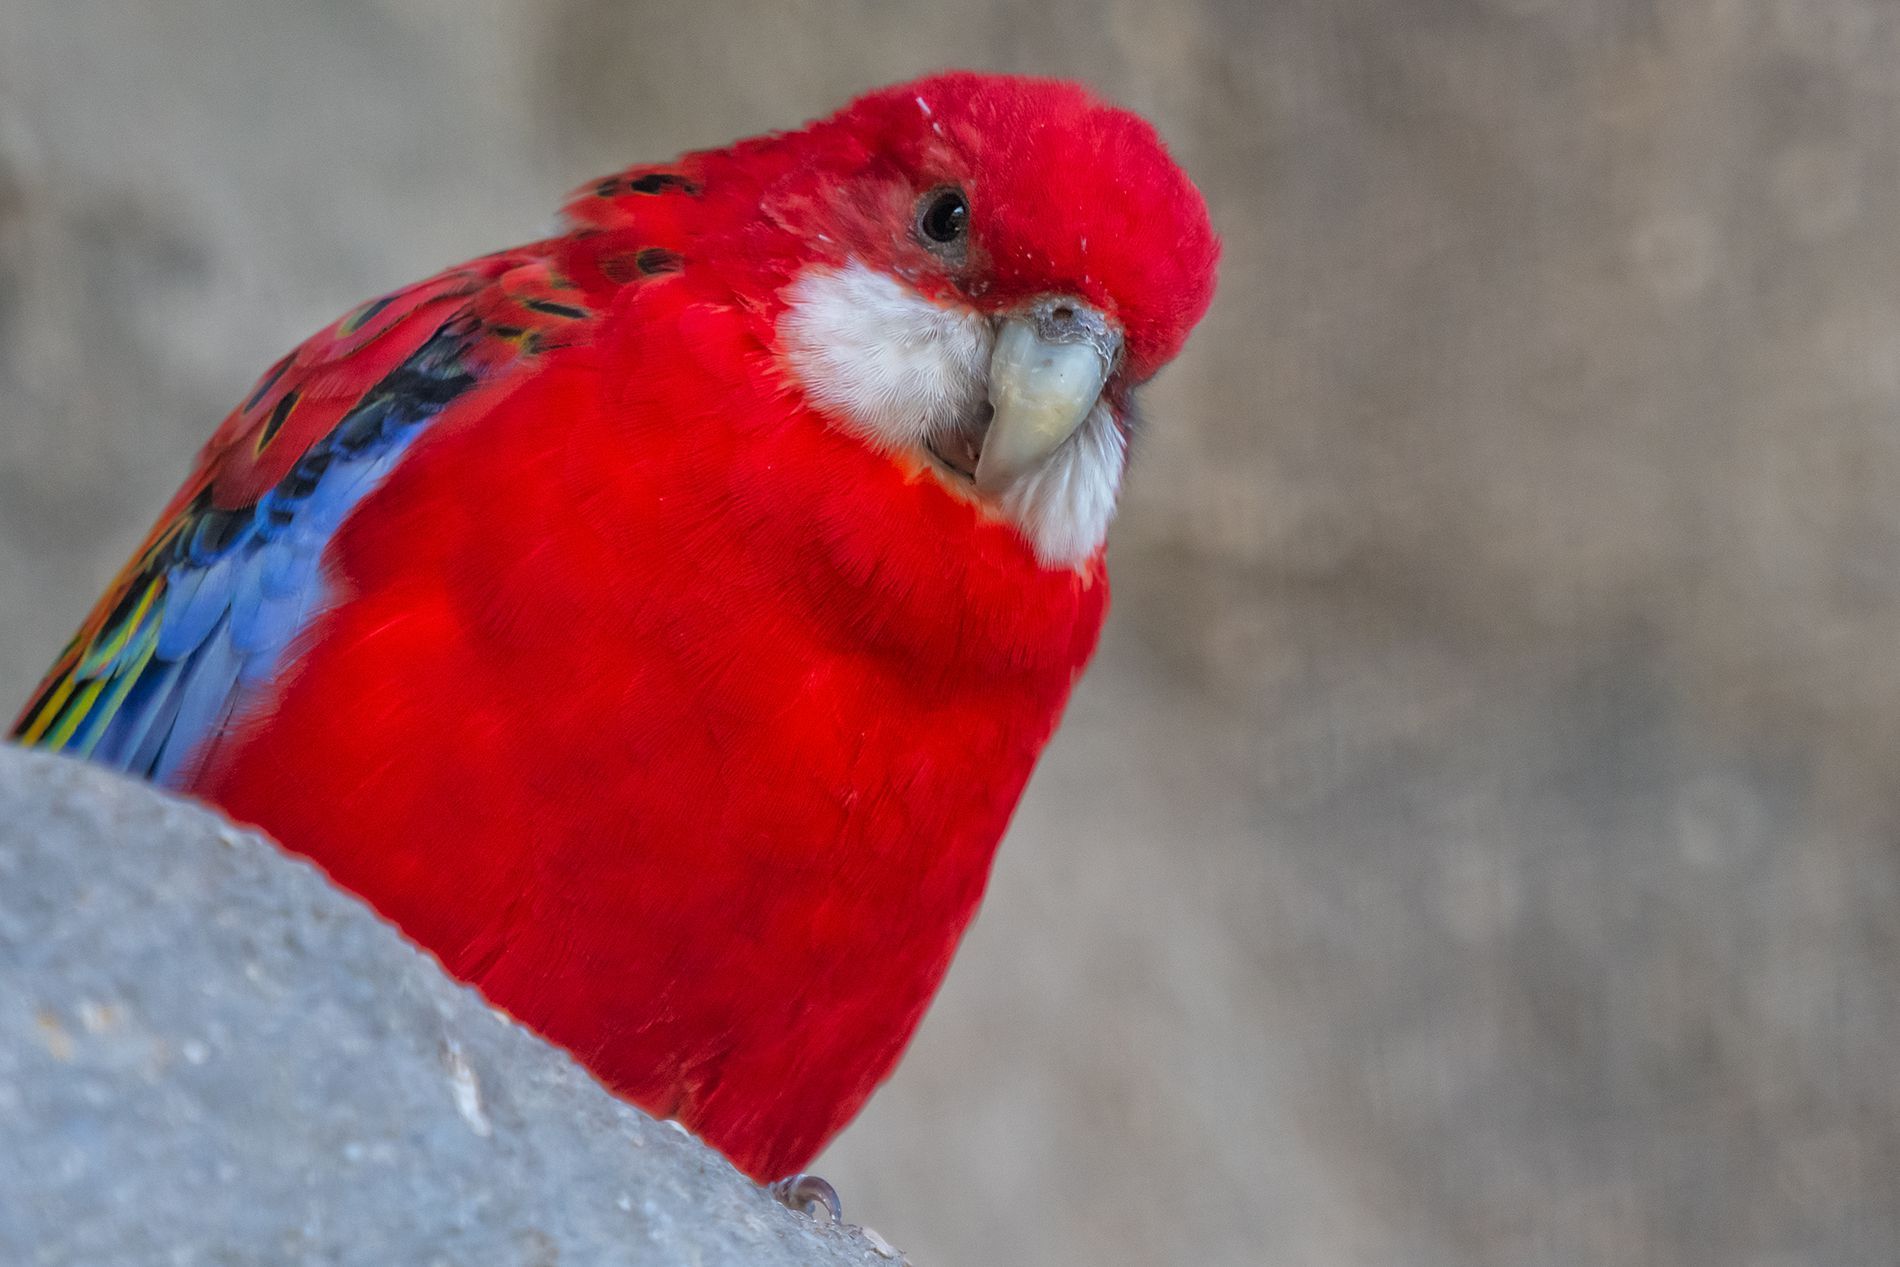
A rosella parrot
A rosella parrot with red head and body feathers has a pale gray-white beak and patterned wings and is sitting on a gray concrete surface.
Shot at close-up eye level,  this wildlife photograph captures a red parrot against a neutral blurred background.
The color palette contrasts red against blue wings and gray.
The Scene focuses on the details of the chest and head of this parrot in a charming, colored atmosphere.
Labels: Animal, Bird, Parrot, Macaw, Parakeet, Beak, Concrete, blurry background
Camera: NIKON CORPORATION NIKON D500
Lens: 70.0-200.0 mm f/2.8, 70.0-200.0 mm f/2.8
Aperture: F5.6
Exposure: 1/160 sec
ISO: 640
Focal length: 290.0 mm